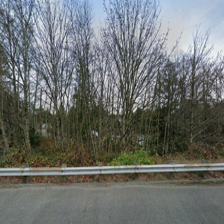
Label: streetView